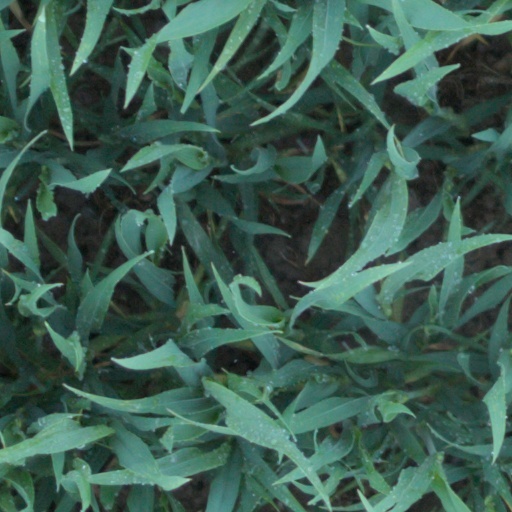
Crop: wheat